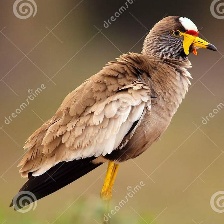
Species: WATTLED LAPWING
Scientific name: VANELLUS INDICUS